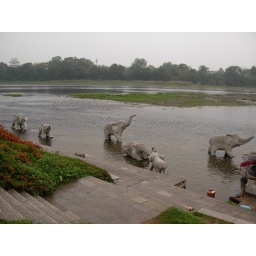
Dotted around this park are several elephant sculptures to complement what water and time created and what our imaginations now enjoy.